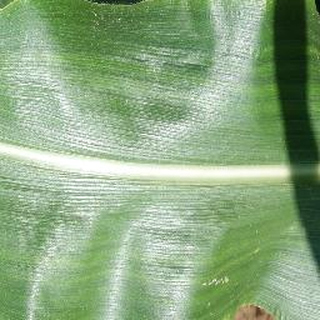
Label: healthy_corn